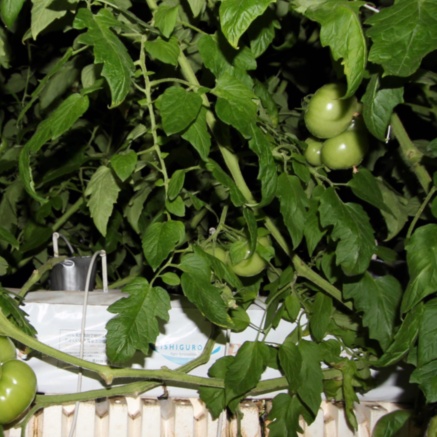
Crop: tomato